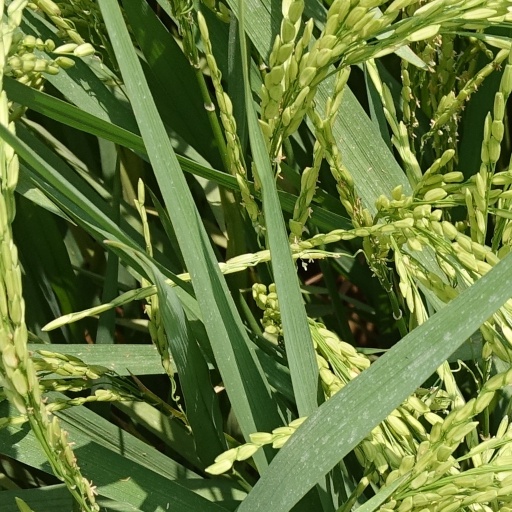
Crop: rice